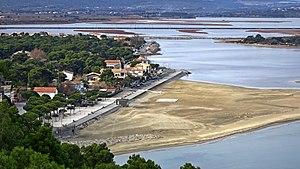
Le village et la plage de La Franqui le 13 Décembre 2017
La Franqui est une station balnéaire sur la commune de Leucate.